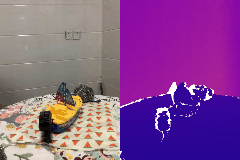
Label: boat